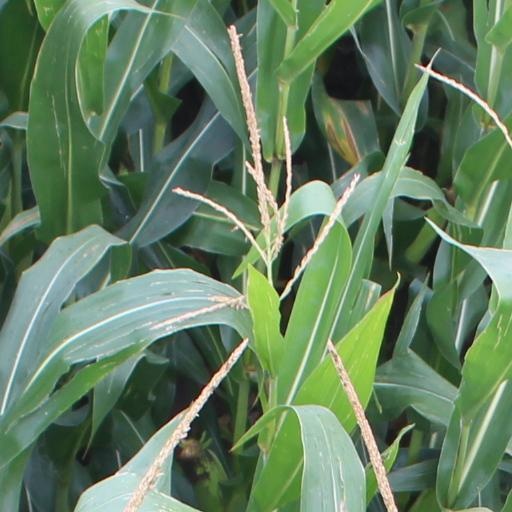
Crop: maize; corn